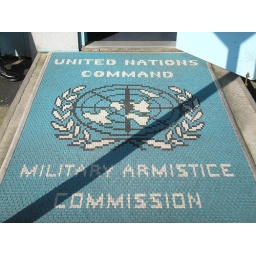
Entering the building in which we can stand on North Korean ground